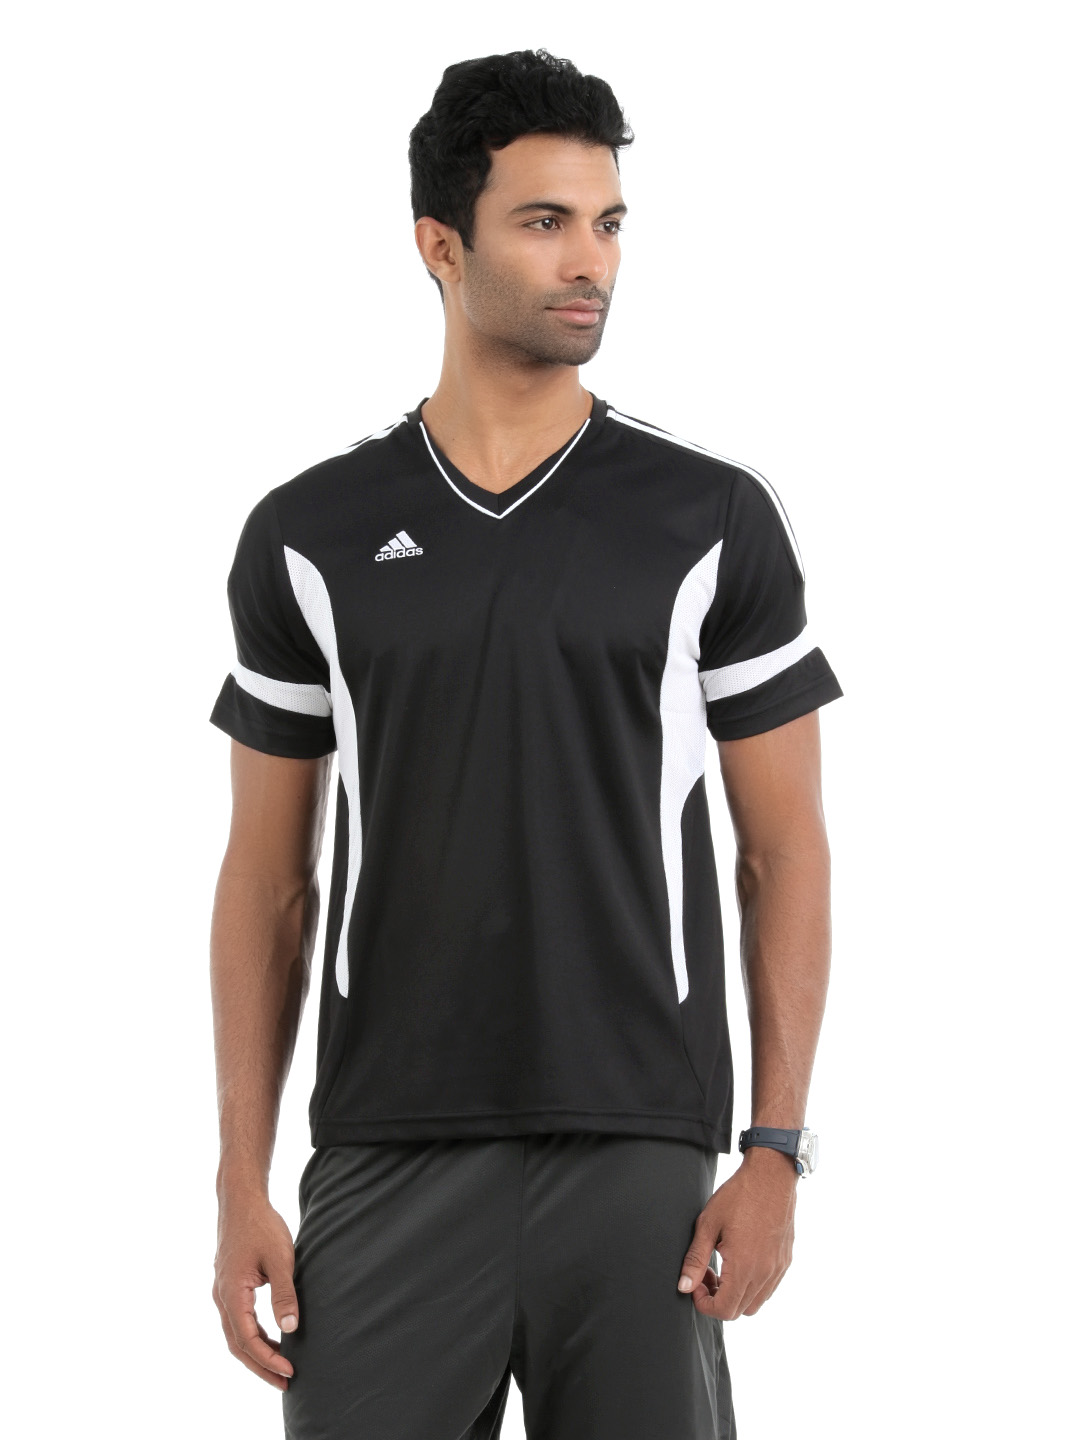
ADIDAS Men Black Jersey
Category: Apparel / Topwear / Tshirts
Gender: Men
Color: Black
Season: Summer 2012
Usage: Sports